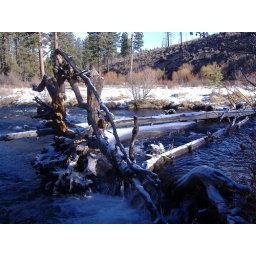
a tree that fell down in a river